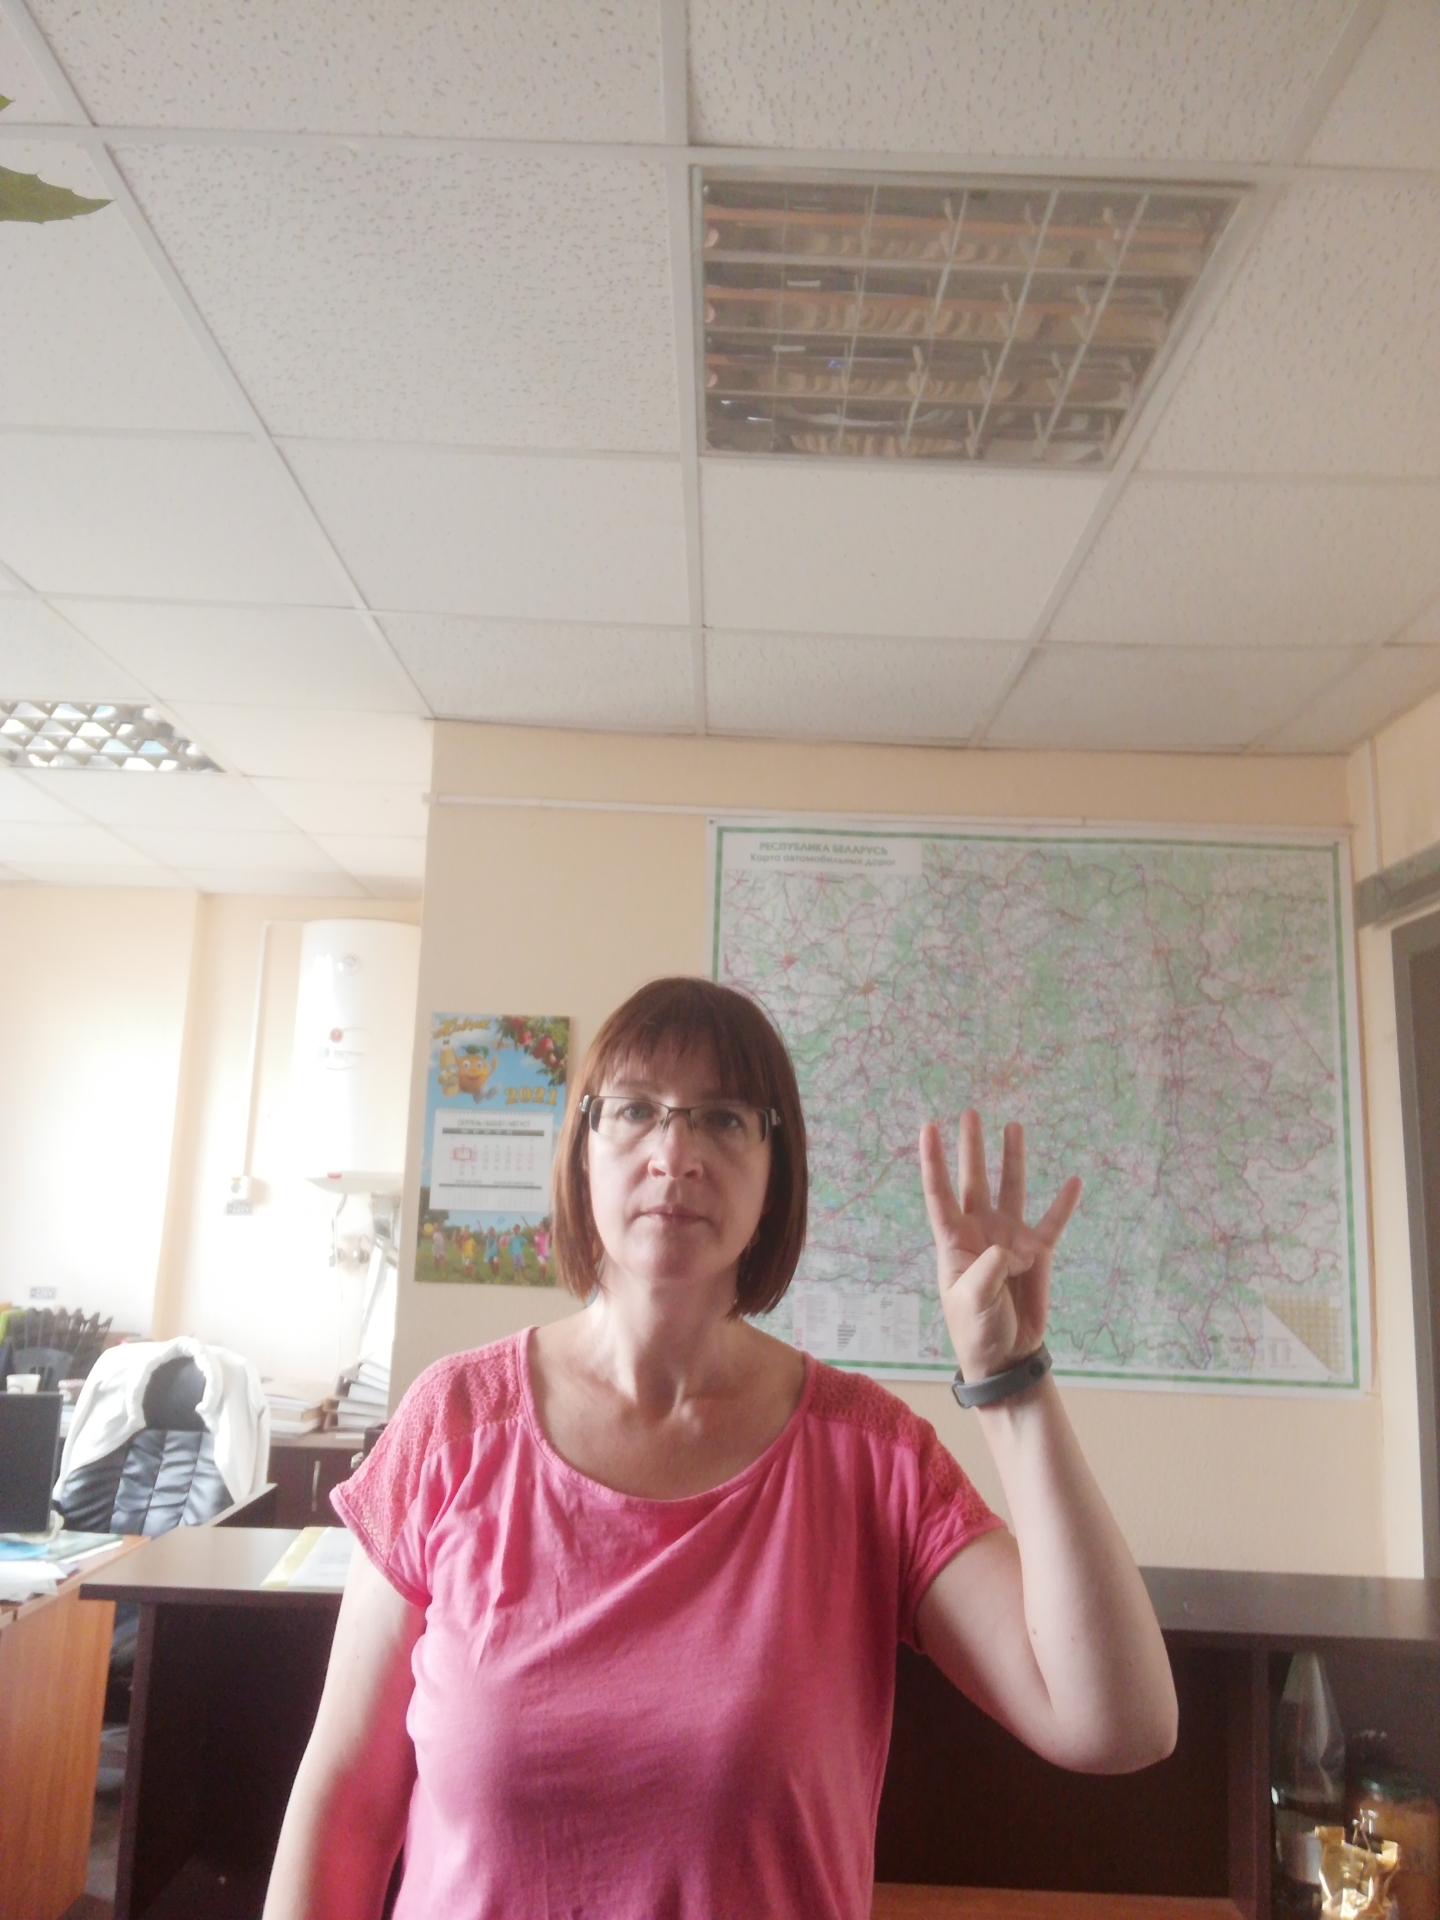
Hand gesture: four